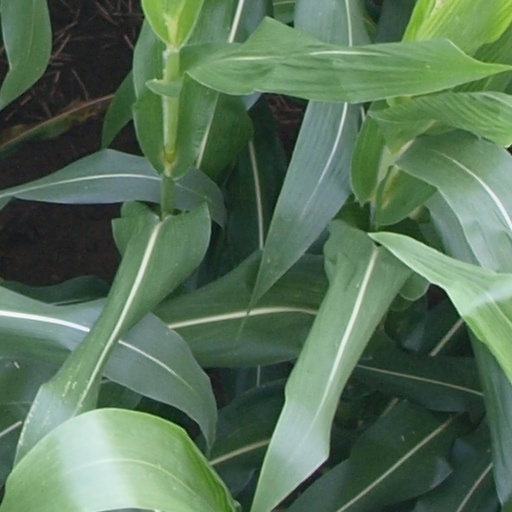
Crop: maize; corn